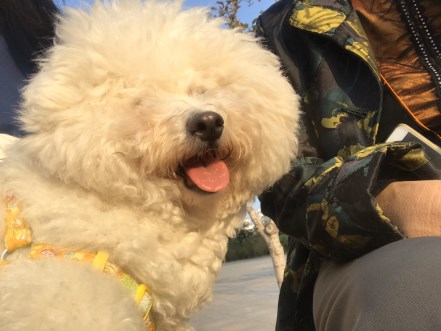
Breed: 3083-n000117-Bichon_Frise